Ems dispatch

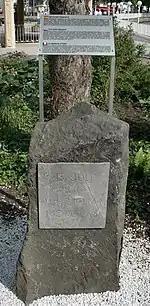
Memorial stone to the Ems dispatch in Bad Ems

The Ems dispatch, sometimes called the Ems telegram, was published on 13 July 1870; it incited the Second French Empire to declare war on the Kingdom of Prussia on 19 July 1870, starting the Franco-Prussian War. The actual dispatch was an internal telegram sent by Heinrich Abeken from Prussian King Wilhelm I's vacationing site at Ems to Otto von Bismarck in Berlin, describing demands made by the French ambassador concerning the Spanish succession. Bismarck, the chancellor of the North German Confederation, released a statement to the press, stirring up emotions in both France and Germany.